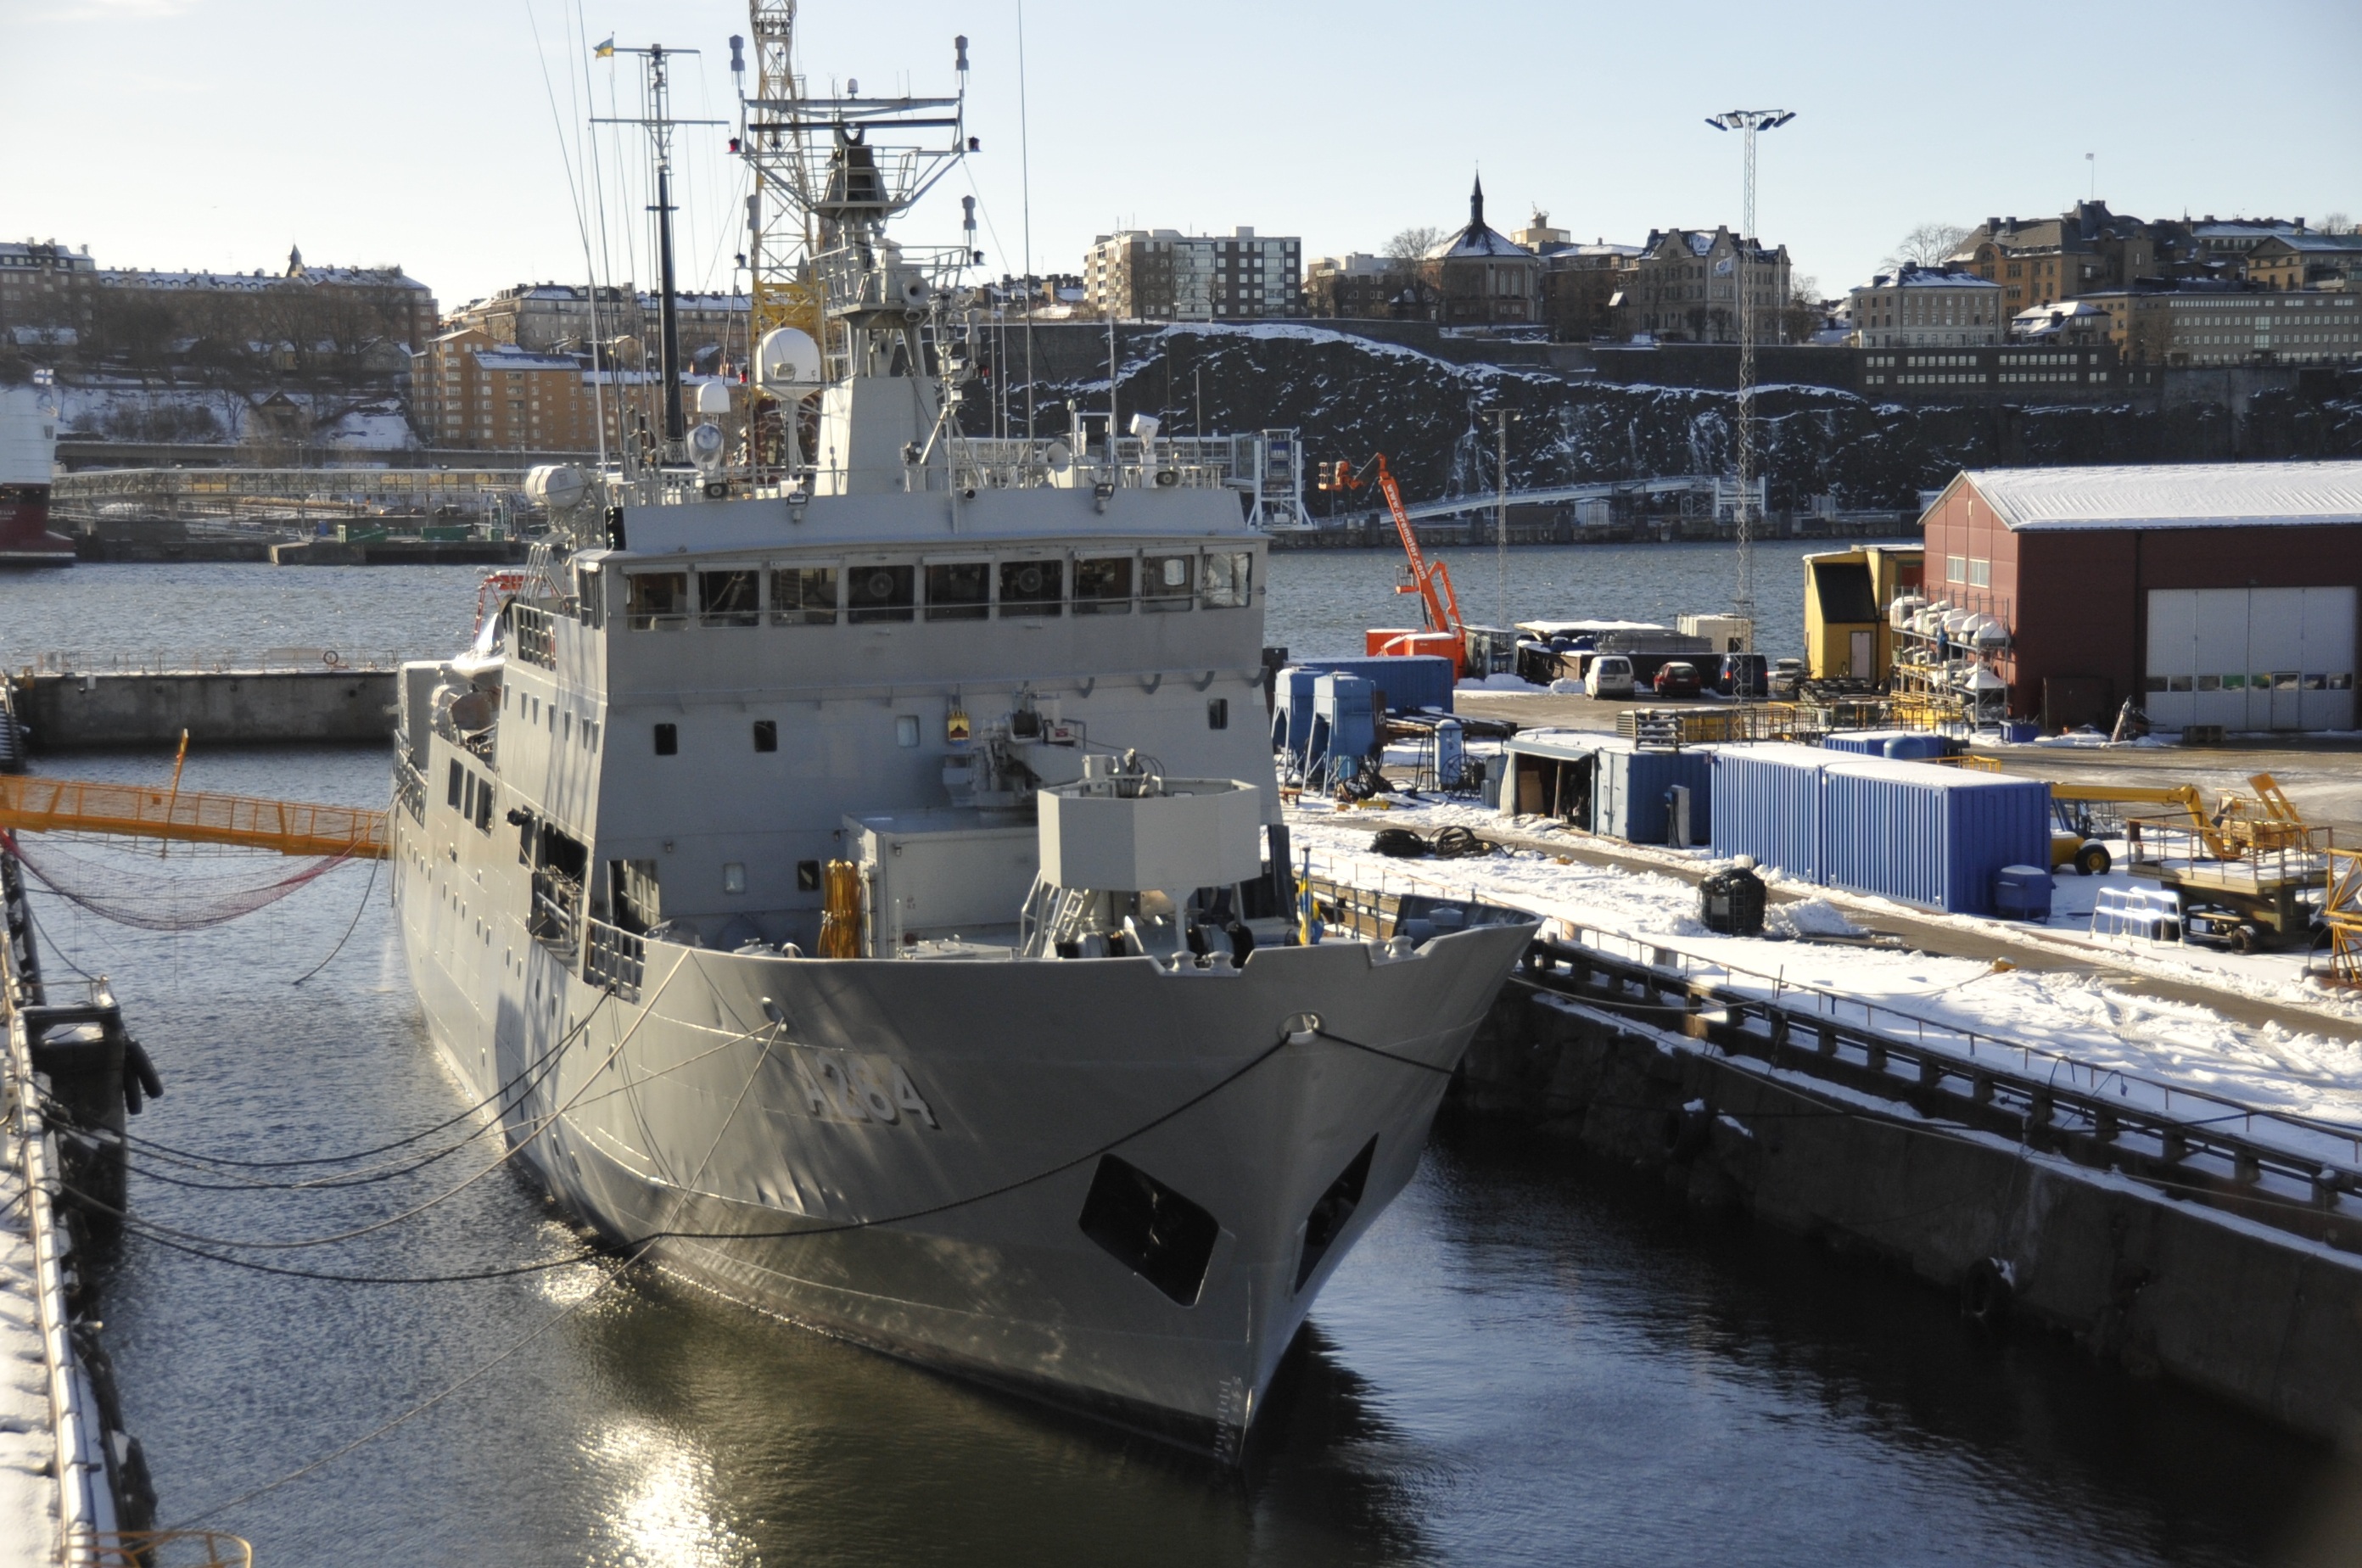
sea, dock, boat, ship, military, vehicle, harbor, port, waterway, infrastructure, ships, channel, navy, tugboat, watercraft, frigate, fishing vessel, freight transport, kaj, dock landing ship